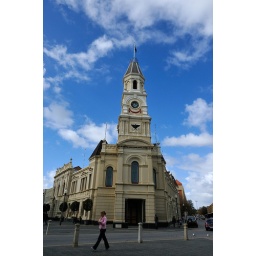
Some old buildings along a street in Fremantle